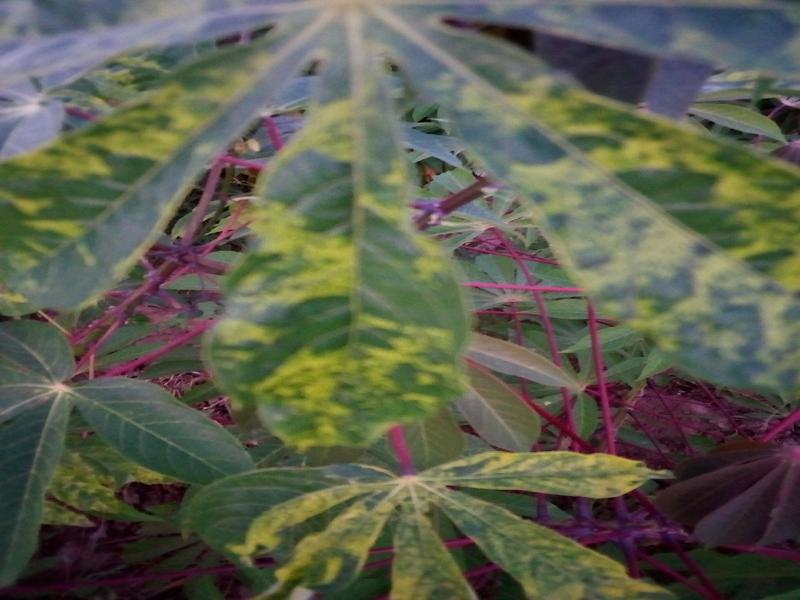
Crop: cassava
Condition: mosaic_disease